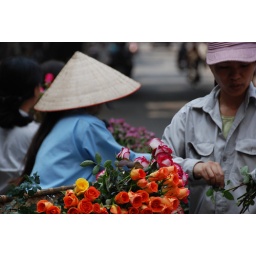
Selling flowers on the street in Hanoi